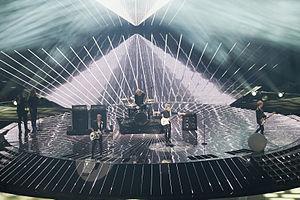
Le Danemark participe au Concours Eurovision de la chanson, depuis sa deuxième édition, en 1957, et l’a remporté à trois reprises, en 1963, 2000 et 2013.
Le Danemark a participé au Concours Eurovision de la chanson 2011 à Düsseldorf. Le pays a sélectionné son candidat grâce à une sélection nationale, le Dansk Melodi Grand Prix 2011, organisé par DR, le diffuseur danois.
A Friend In London est un groupe de musique danois. Il est composé de Tim Schou, Sebastian Vinther, Aske Damm Bramming et Esben Svane. Le groupe a été créé en 2005 à Vostrup.